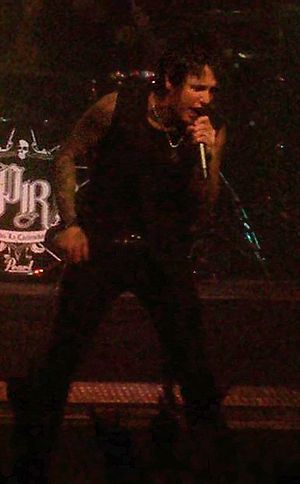
Jacoby Dakota Shaddix
Jacoby Dakota Shaddix er forsanger af det amerikanske rockband Papa Roach.